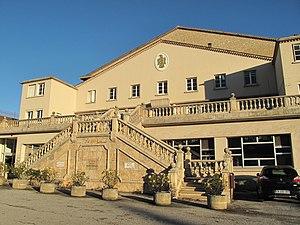
Sieur d'Arques est une cave coopérative à Limoux
Sieur d’Arques, créée en 1946, est une cave coopérative réunissant 205 viticulteurs. Elle est située à Limoux, au sud de Carcassonne.